Sanjay's Super Team

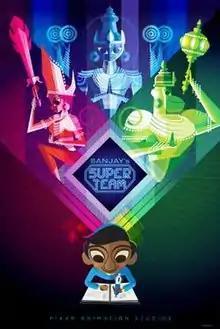
Film poster featuring (on the bottom) Sanjay and (from left to right) Durga, Vishnu and Hanuman

Sanjay's Super Team is an animated short film produced by Pixar Animation Studios. Written and directed by Sanjay Patel, and based on his childhood, it premiered on June 15, 2015 at the Annecy International Animated Film Festival in France, and accompanied the theatrical release of Pixar's "The Good Dinosaur" on November 25, 2015.